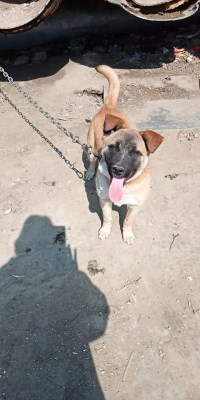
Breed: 3336-n000121-chinese_rural_dog